Telecommunications in Macau

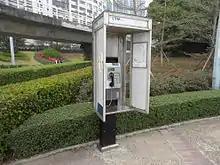
CTM telephone booth

The number of telephone lines has been increasing since the mid-1990s. In 1997 there were 222,456 telephones; by 1999, 300,066 lines were in use. In 1999 there were 686 telephone lines per 1,000 people. Cellular-telephone-use statistics were not available. International access is via Hong Kong and Mainland China and via Intelsat (Indian Ocean). Alcatel-Lucent was granted a contract in February 2007 to collocate a CDMA2000 1xEV-DO (Revision A) high-speed wireless network in Macau for China Unicom. Following the completion of the upgrades in related software and hardware, China Unicom will be equipped with the facilities needed to provide high-speed mobile data services for users in Macau, including broadcasting and video telephony.